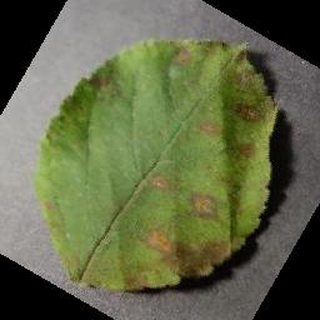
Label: apple_cedar_apple_rust